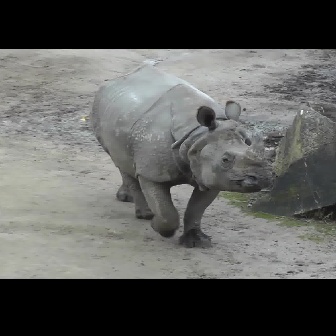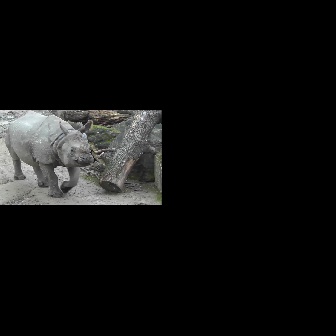
  Please identify the target specified by the bounding box [87,62,273,248] in the first image and locate it in the second image. Return the coordinates in [x_min,y_min,x_max,y_max] format.
Answer: [4,109,93,198]